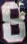
Number: 8